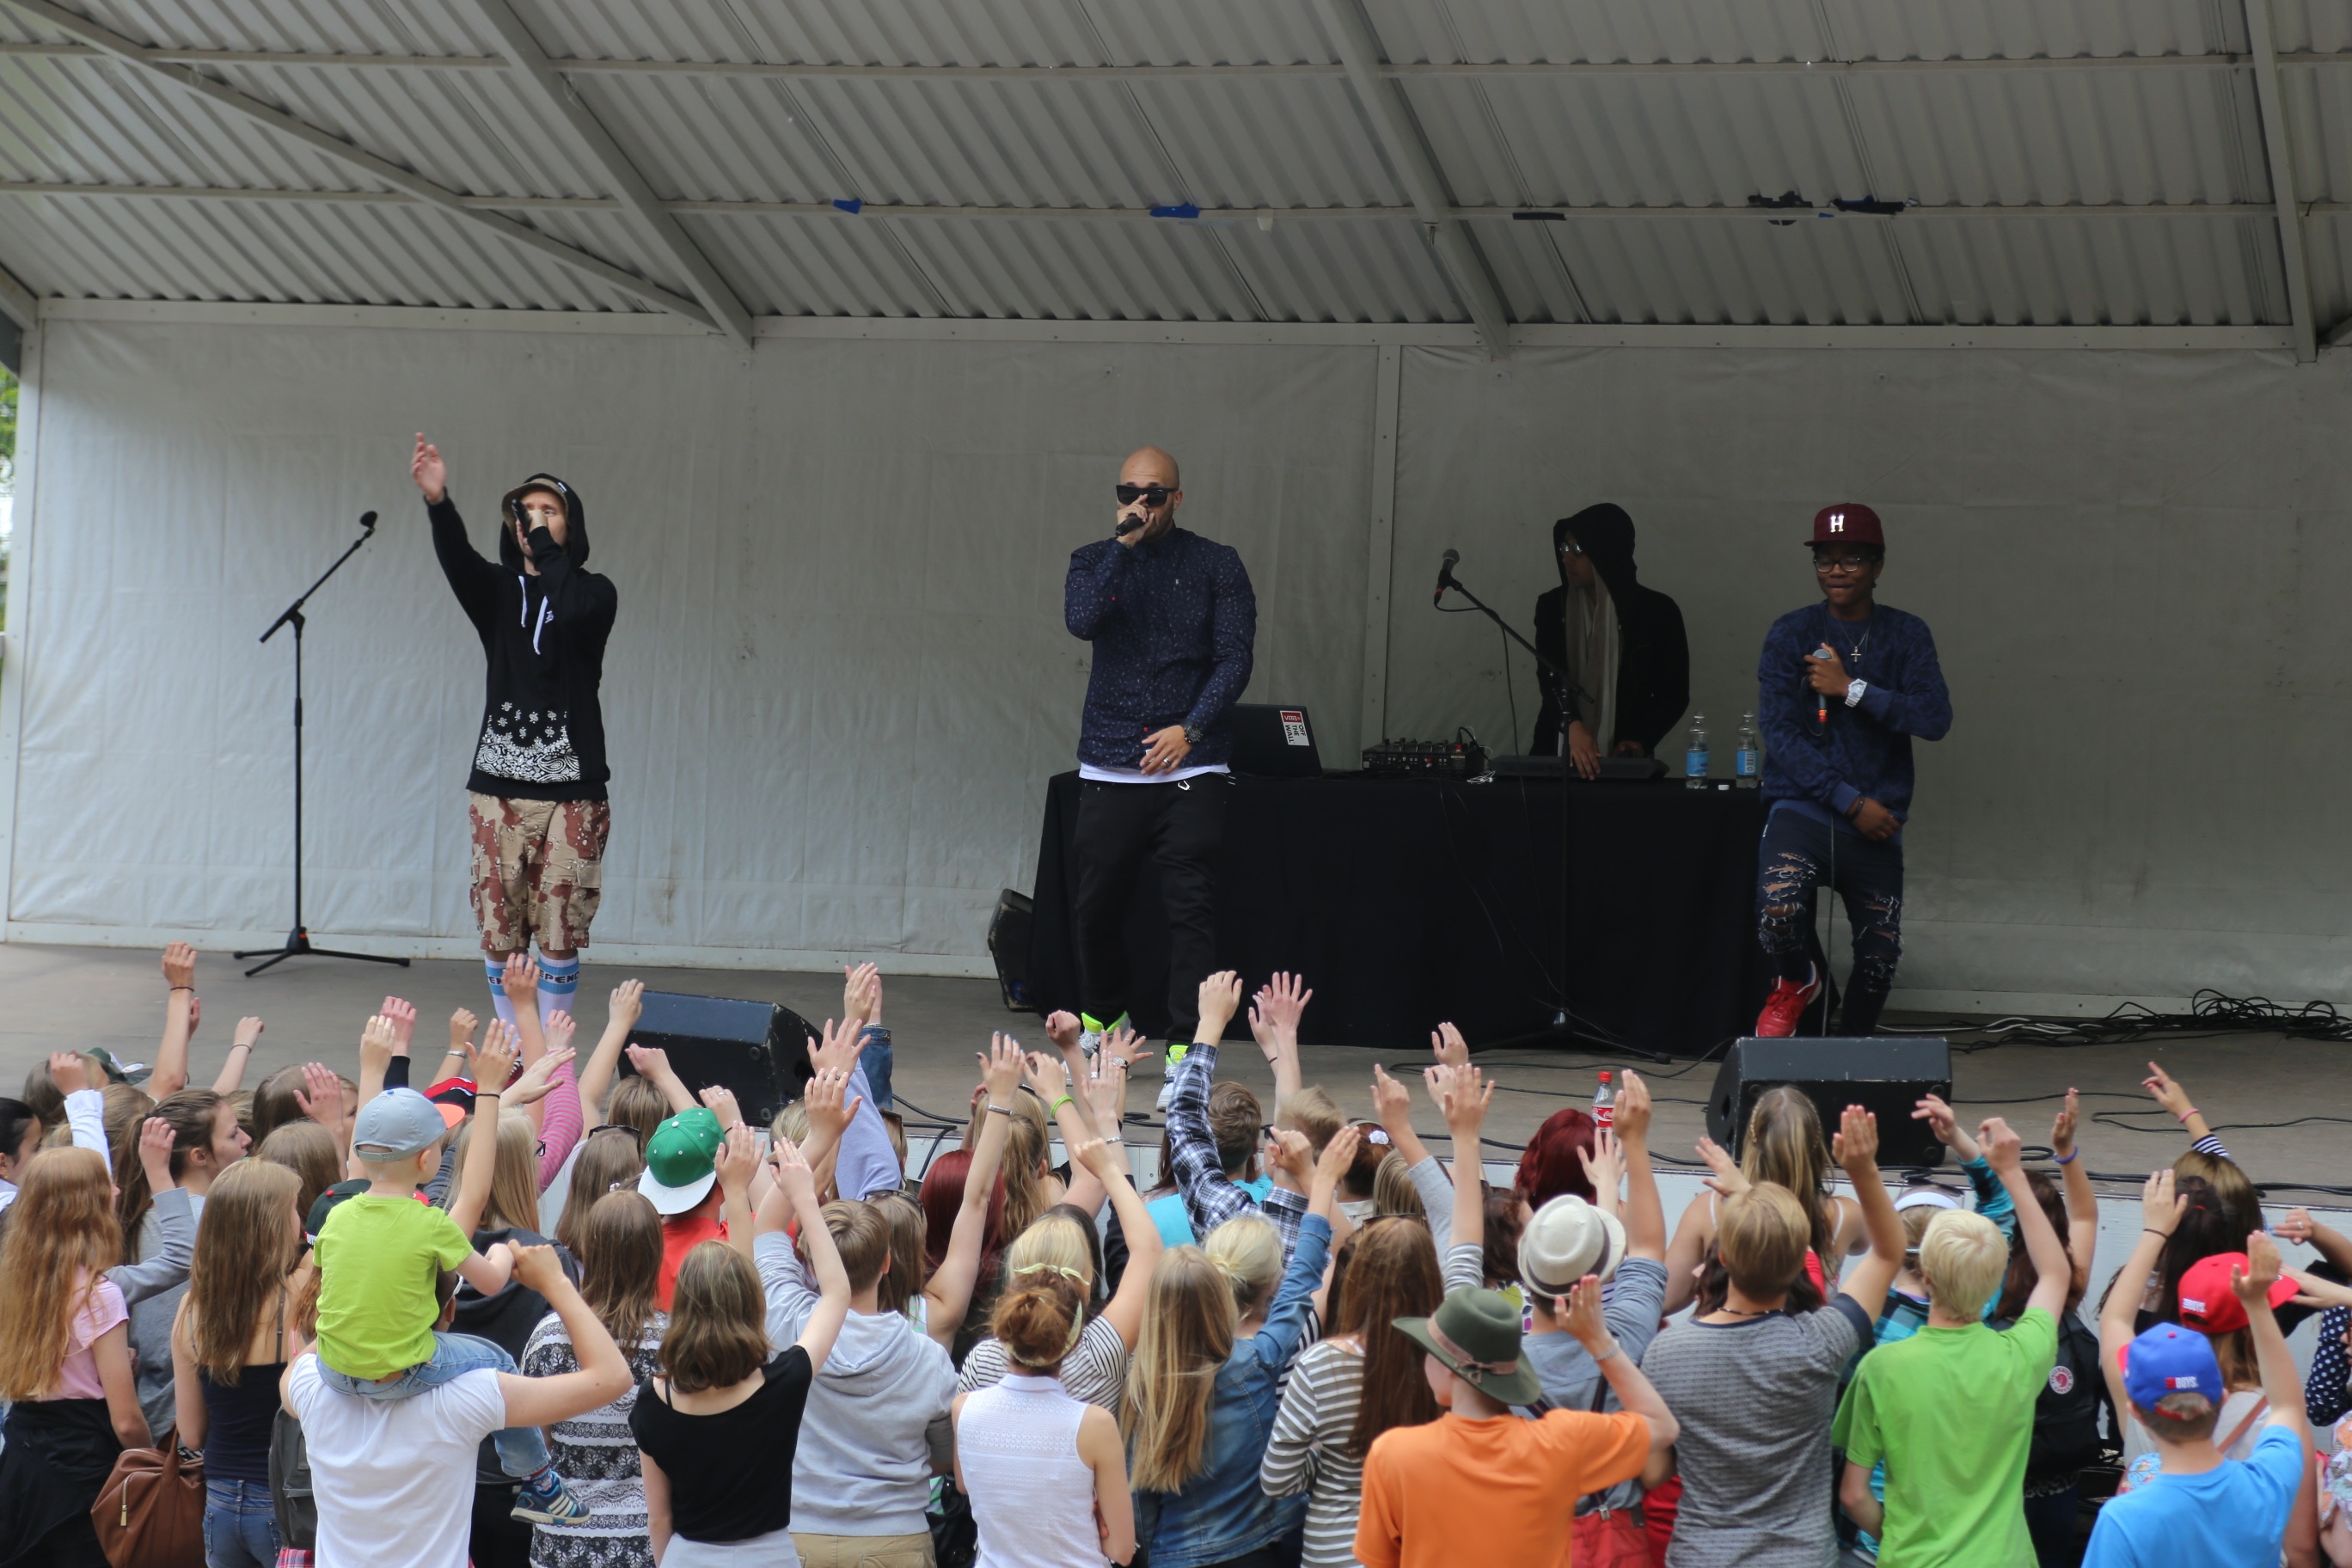
music, concert, audience, youth, bay, the gig, immanuel